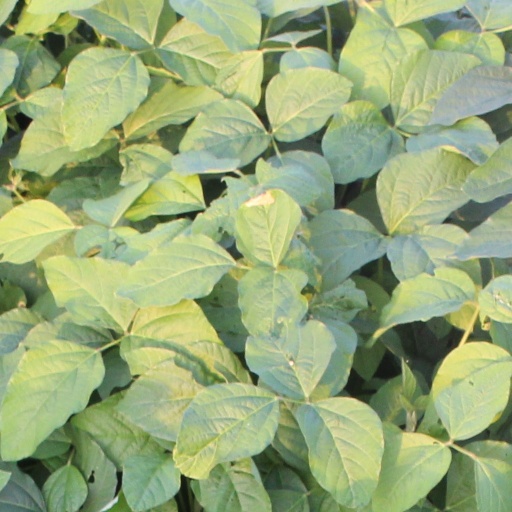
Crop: soybean